The Choice (2015 film)

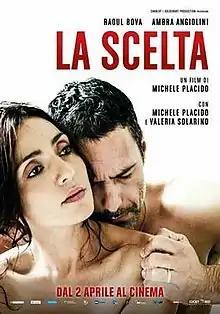

The Choice is a 2015 Italian drama film directed by Michele Placido, starring Raoul Bova, Ambra Angiolini, Valeria Solarino and Placido. It is based on the play "Grafted" ("L'innesto") by Luigi Pirandello. It was released in Italy on 2 April 2015 through Lucky Red Distribuzione.